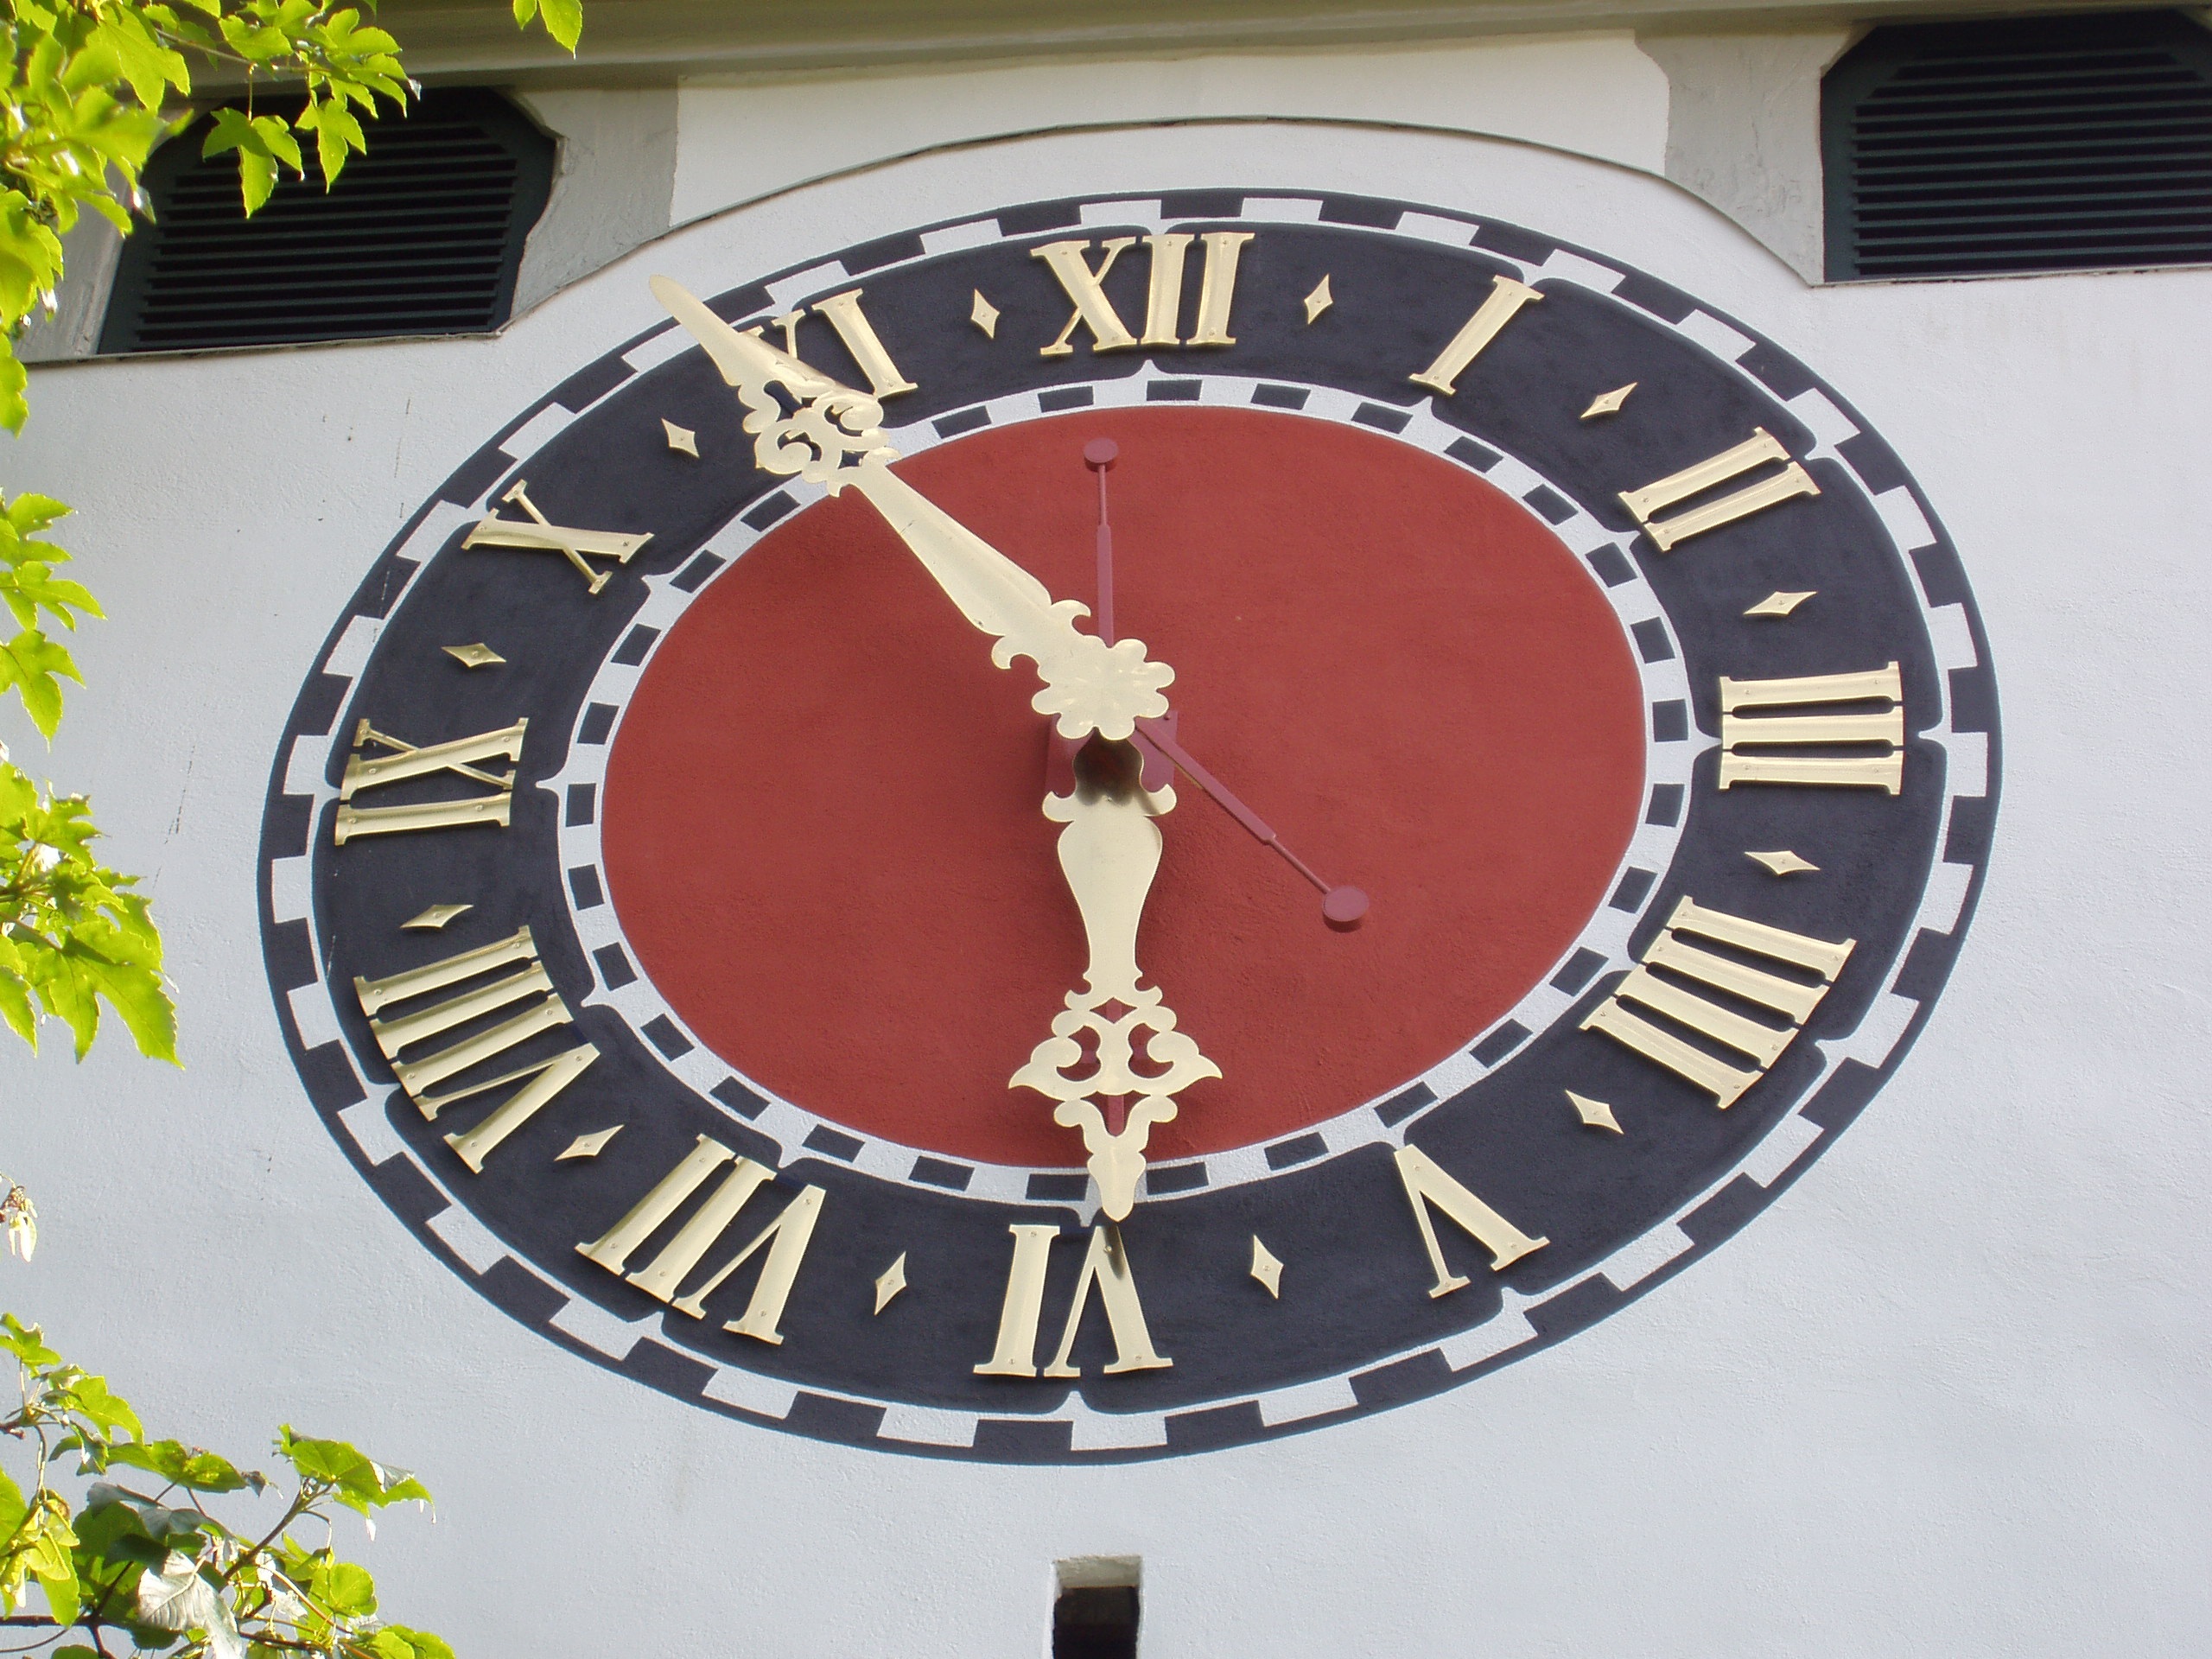
clock, furniture, decor, circle, clock tower, steeple, shape, church clock